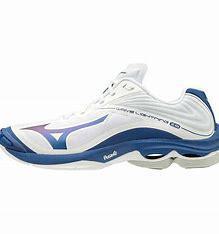
Brand: Mizuno
Model: 100